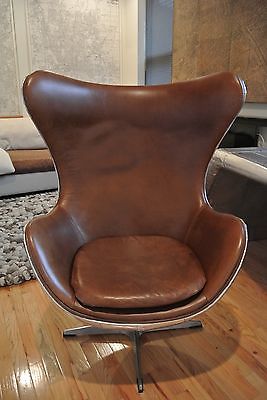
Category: chair